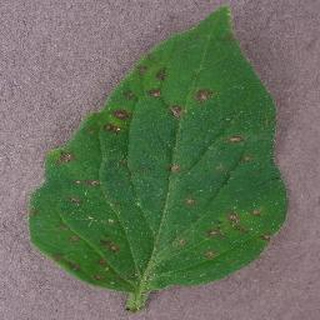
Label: tomato_septoria_leaf_spot